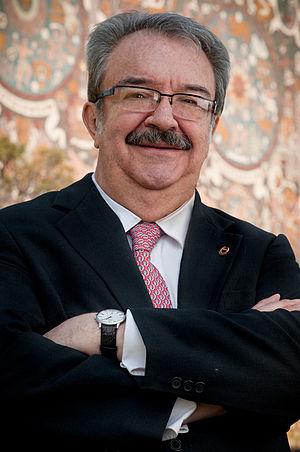
Fernando Serrano Migallón est un avocat, économiste, écrivain et homme politique mexicain. Diplômé de l'Université nationale autonome du Mexique, de l'Institut international d'administration publique de Paris, et de l'Académie de Droit International de la Cour International de Justice de La Haye aux Pays-Bas. Il est également membre numéraire de l'Academia Mexicana de la Lengua.